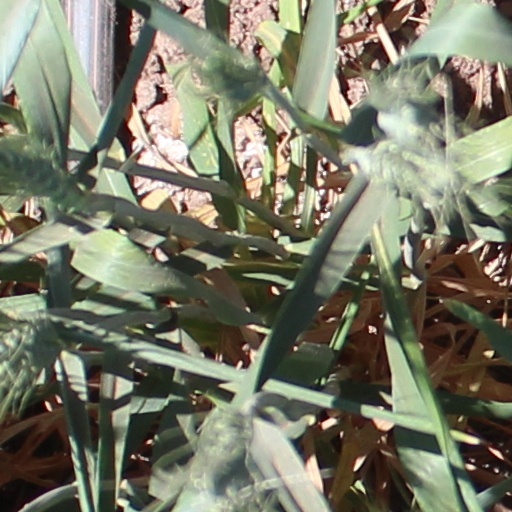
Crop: wheat